Answer in natural language. Considering the relative positions, is sleek black flatscreen smart tv to the left or right of white rectangular dining table? Choose between the following options: left or right
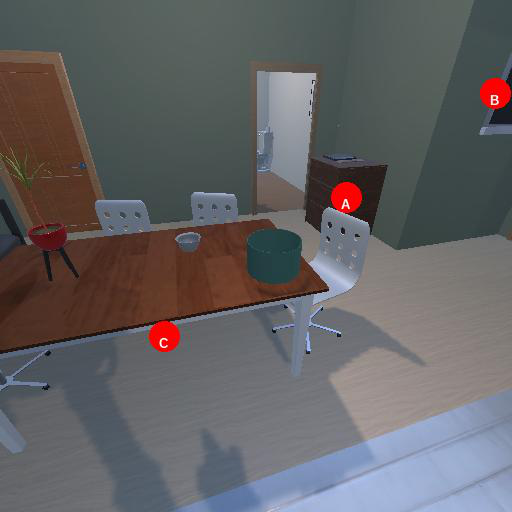
<answer>right</answer>